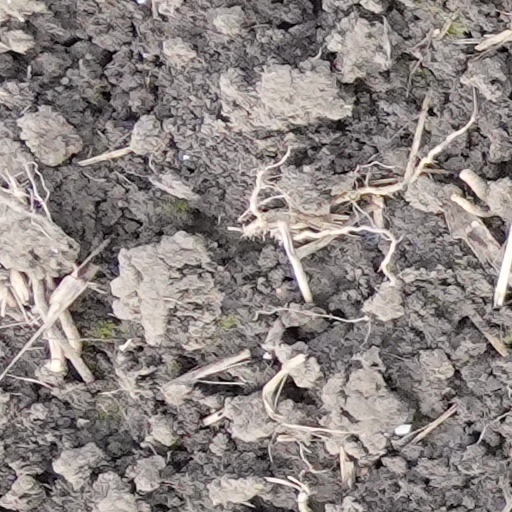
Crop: wheat